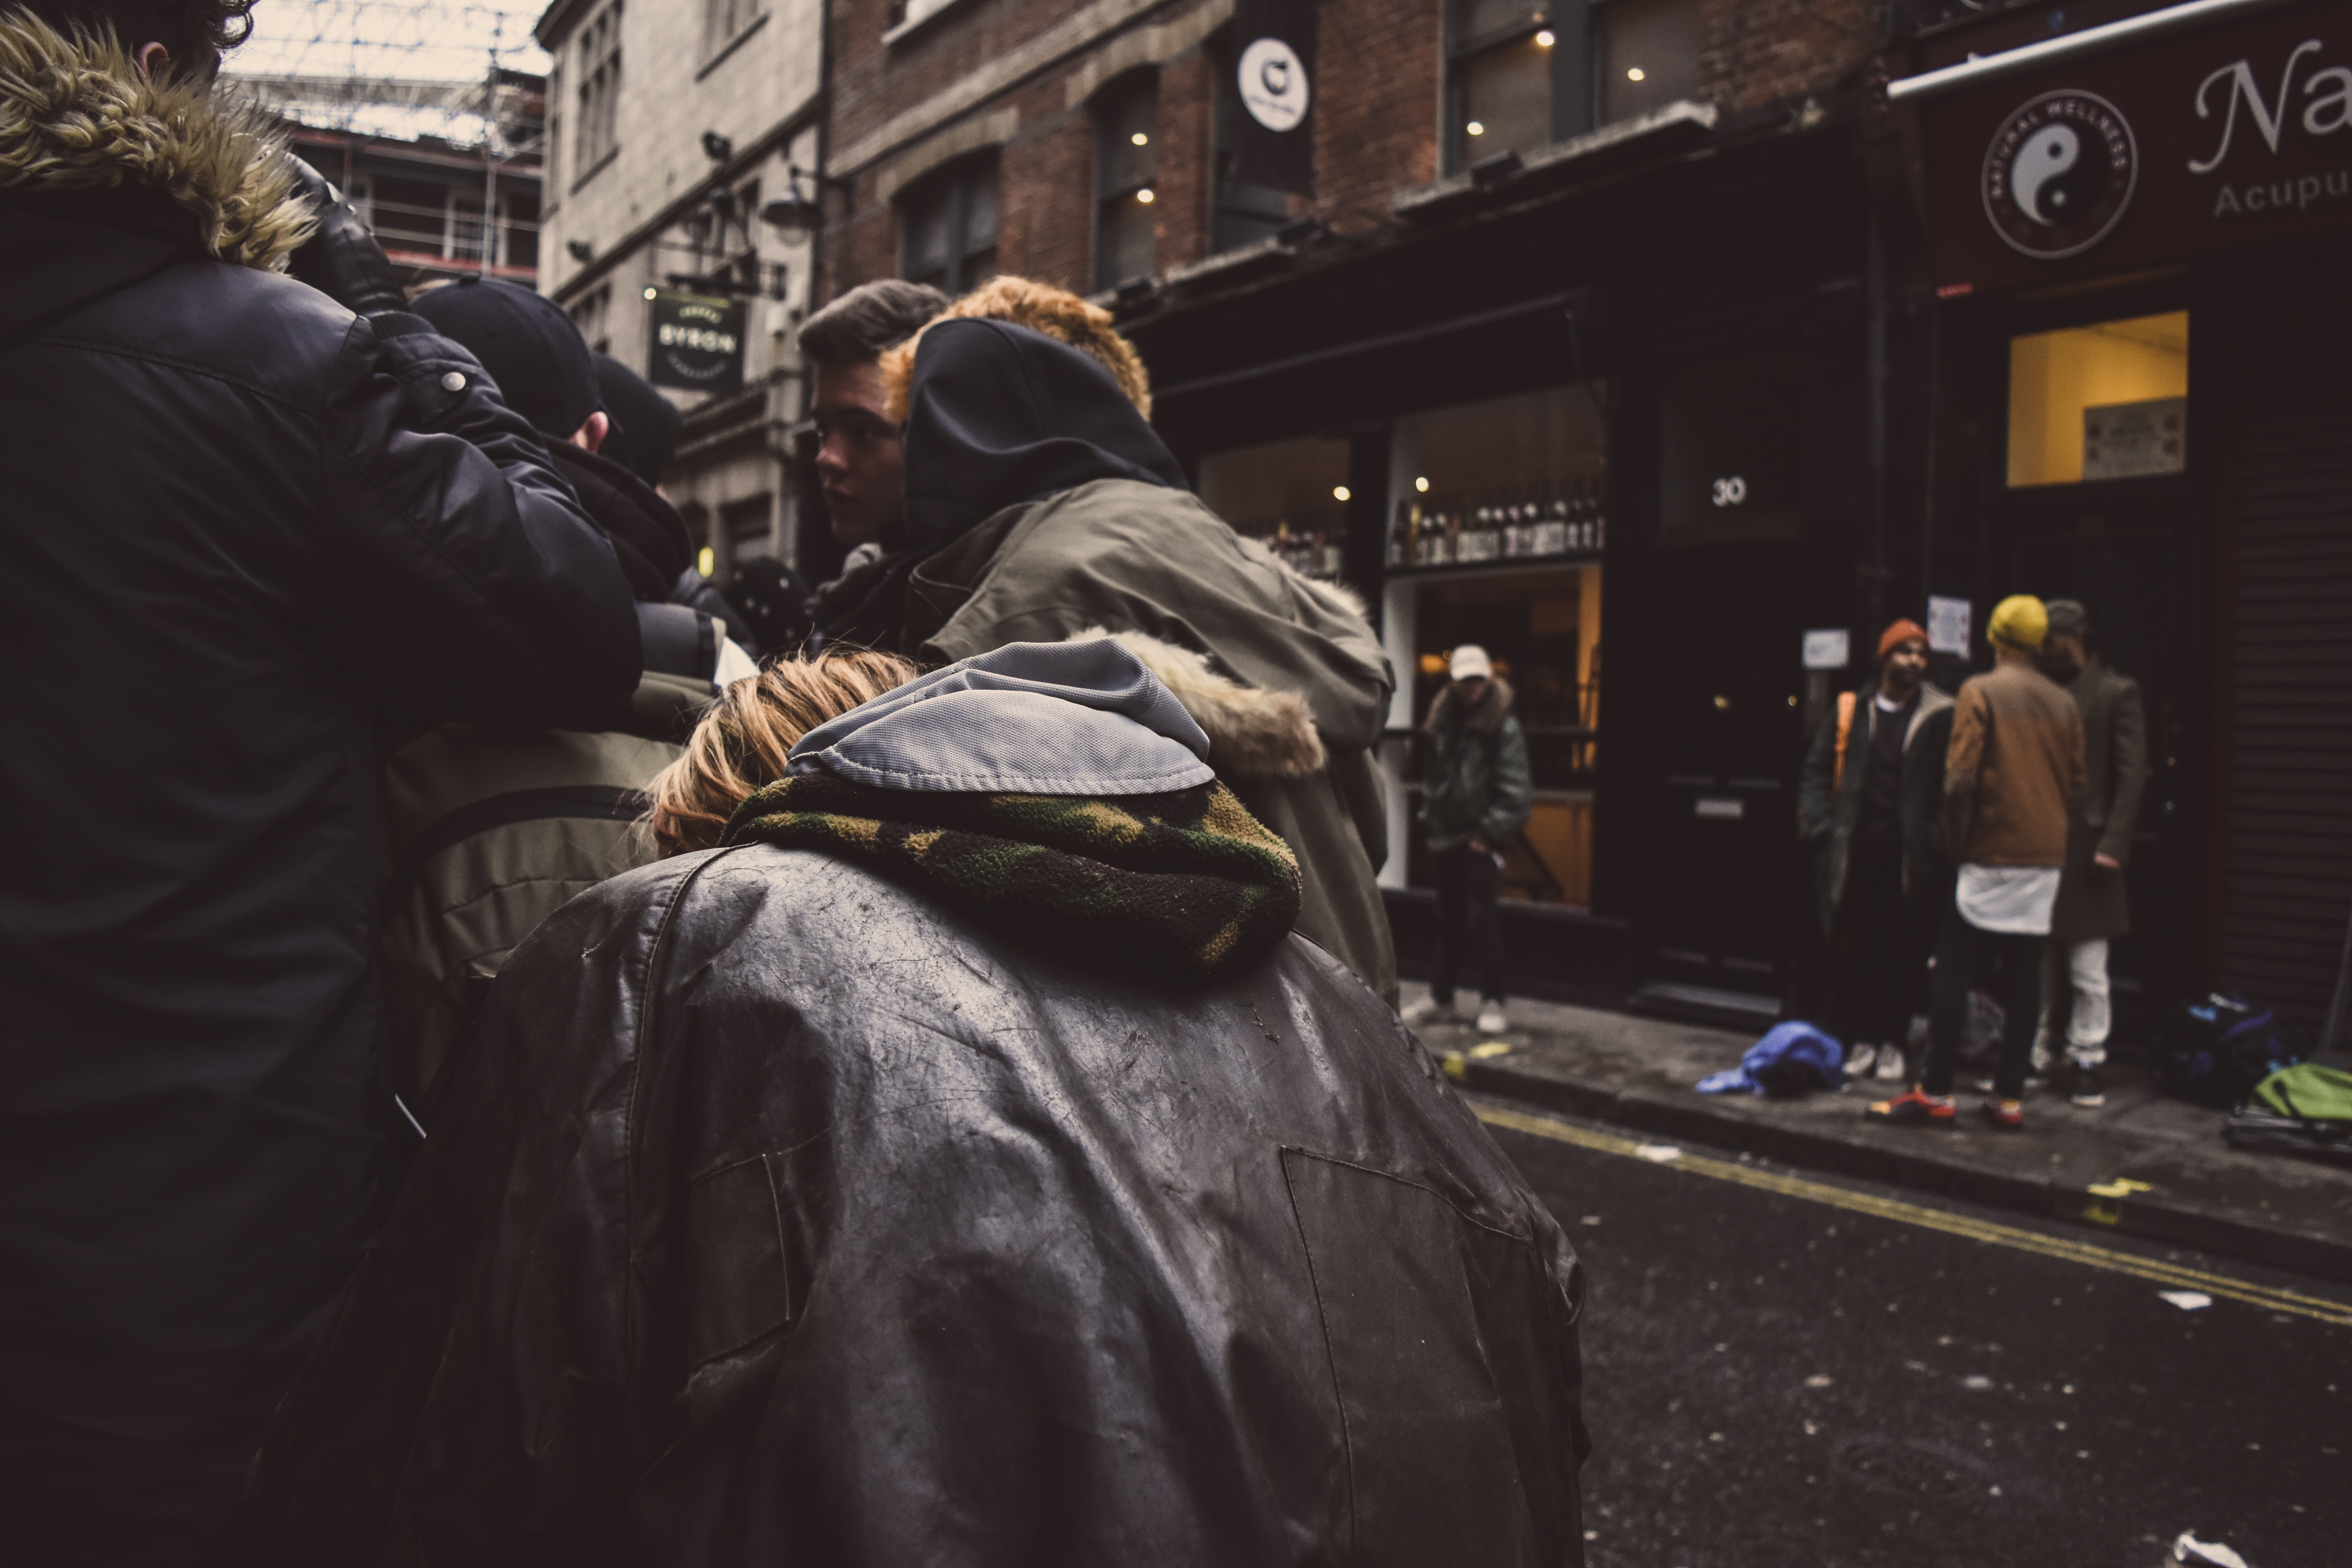
pedestrian, cold, architecture, group, people, road, street, car, night, city, crowd, recreation, vehicle, facade, riot, buildings, infrastructure, winter clothing, urban area